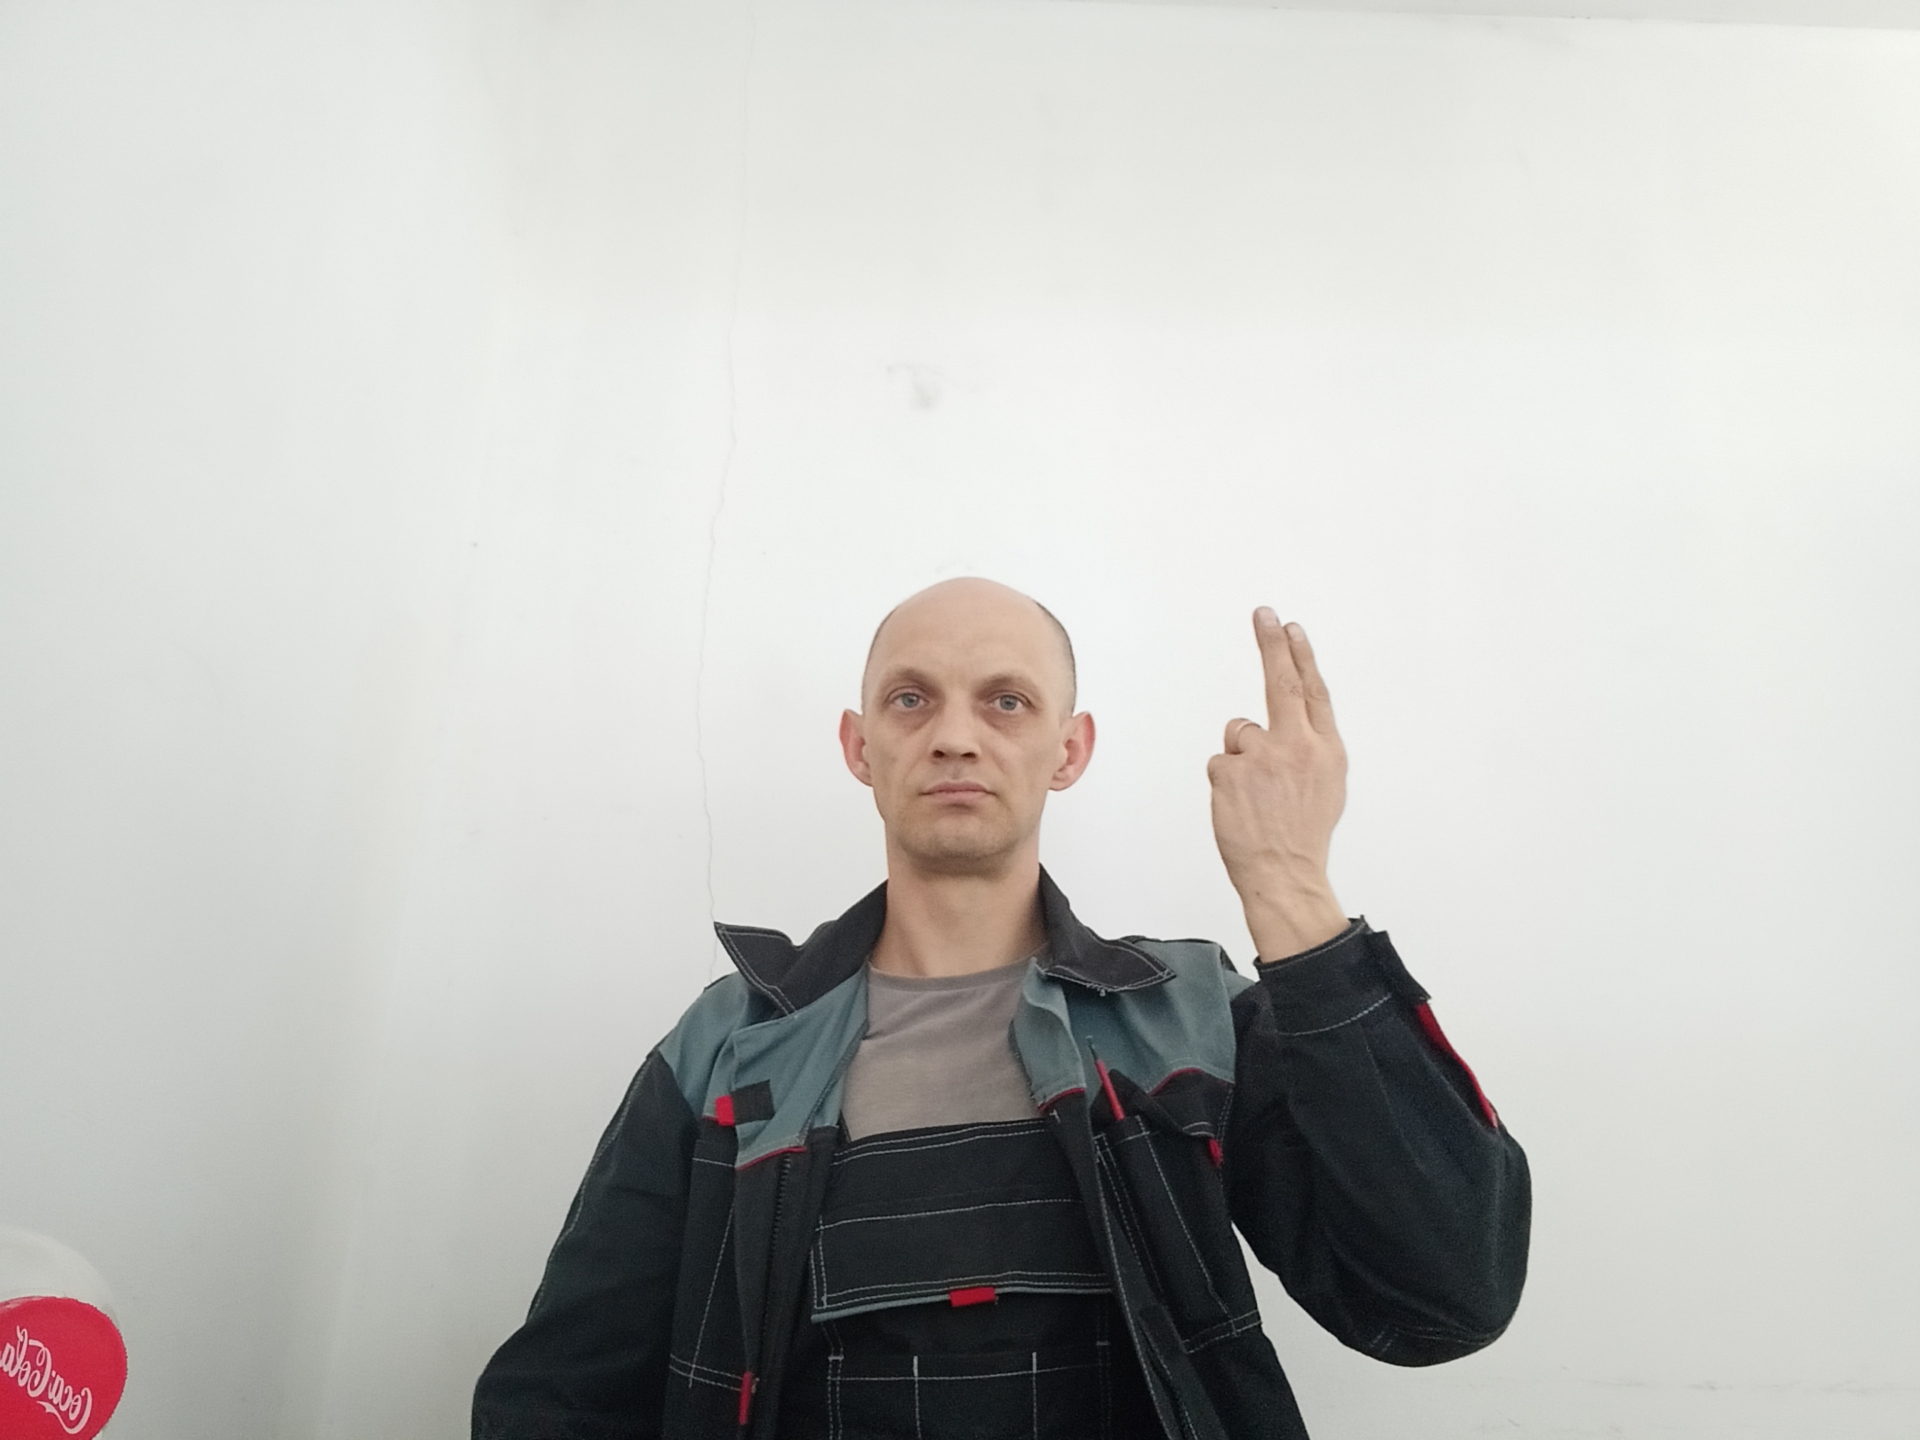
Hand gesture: two_up_inverted